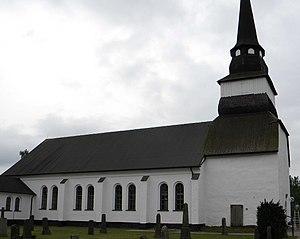
Hasslöv est une paroisse de l'ouest de la Suède, située dans le comté de Halland, sur le territoire de la commune de Laholm. Sa superficie est de 3 832 hectares.